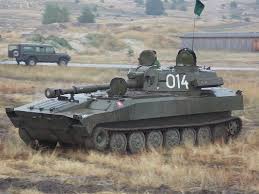
Label: MT_LB